Fortifications of Malta

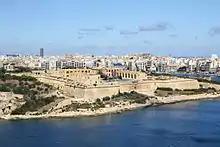
Fort Manoel as seen from the bastions of Valletta

In 1565, the Ottomans attacked again in the Great Siege of Malta. Fort Saint Elmo fell after fierce fighting (in which the Ottoman general Dragut Reis was killed), but the knights held out in Birgu and Senglea until a relief force arrived. By the end of the siege, most of the fortifications had been destroyed in the attacks, so they were rebuilt. The Grand Master, Jean Parisot de Valette, decided to build a new fortified capital on the Sciberras Peninsula. The first stone of the new city was laid down in 1566, and it was called Valletta. The city walls, which were constructed mainly in the 1560s and 1570s, remain largely intact to this day, and they include bastions, cavaliers, counterguards and a ditch. The ruined Fort Saint Elmo was rebuilt and integrated into the city walls. The area around St Elmo was strengthened a number of times later on in the 17th century, especially by the building of the Carafa Enceinte in 1687.